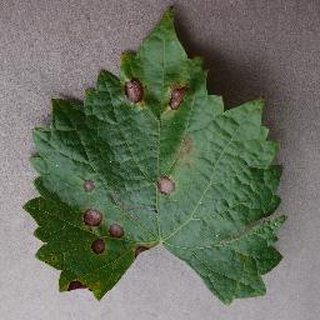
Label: grape_black_rot